Answer in natural language. Considering the relative positions, is potted houseplant with lush green foliage above or below lowprofile bed with blue bedding? Choose between the following options: below or above
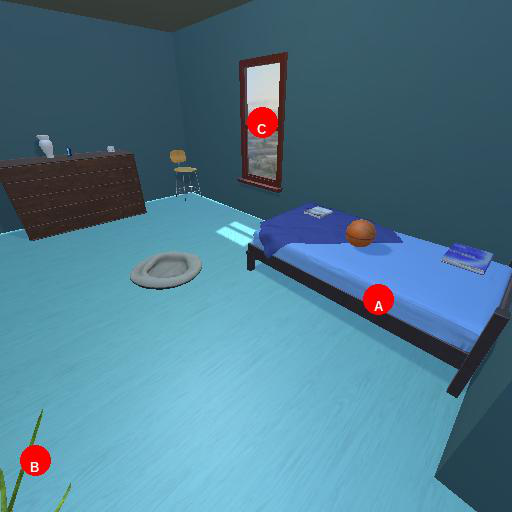
<answer>below</answer>